Mentuhotep II

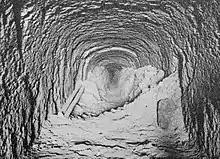
Corridor leading to Mentuhotep II's tomb

On the temple terrace, a 60-metre-wide, 43-metre-deep and 5-metre-high podium supports the upper hall surrounding an ambulatory and the core building. The ambulatory, separated from the upper hall by a 5-cubit-thick wall, comprised a total of 140 octagonal columns disposed in three rows. For most of these columns, only the base is still visible today.